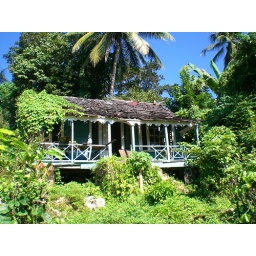
wooden house near Montego Bay